Military logistics

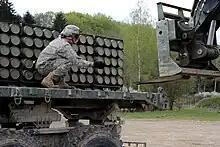
Loading artillery shells

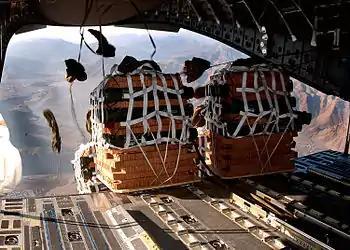
Pallets of supplies being dropped to servicemembers at a remote camp in Afghanistan. Air transport was an important part of NATO logistics in Afghanistan.

Military logistics is the discipline of planning and carrying out the movement, supply, and maintenance of military forces. In its most comprehensive sense, it is those aspects or military operations that deal with: